Perils of the Jungle (1953 film)

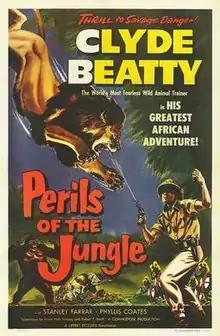
Theatrical Poster

Perils of the Jungle is a 1953 American black and white adventure film directed by George Blair, featuring animal trainer and circus impresario Clyde Beatty and Phyllis Coates, known for her roles in serials and "B" films. Perennial "heavy" John Doucette also appeared in the film.